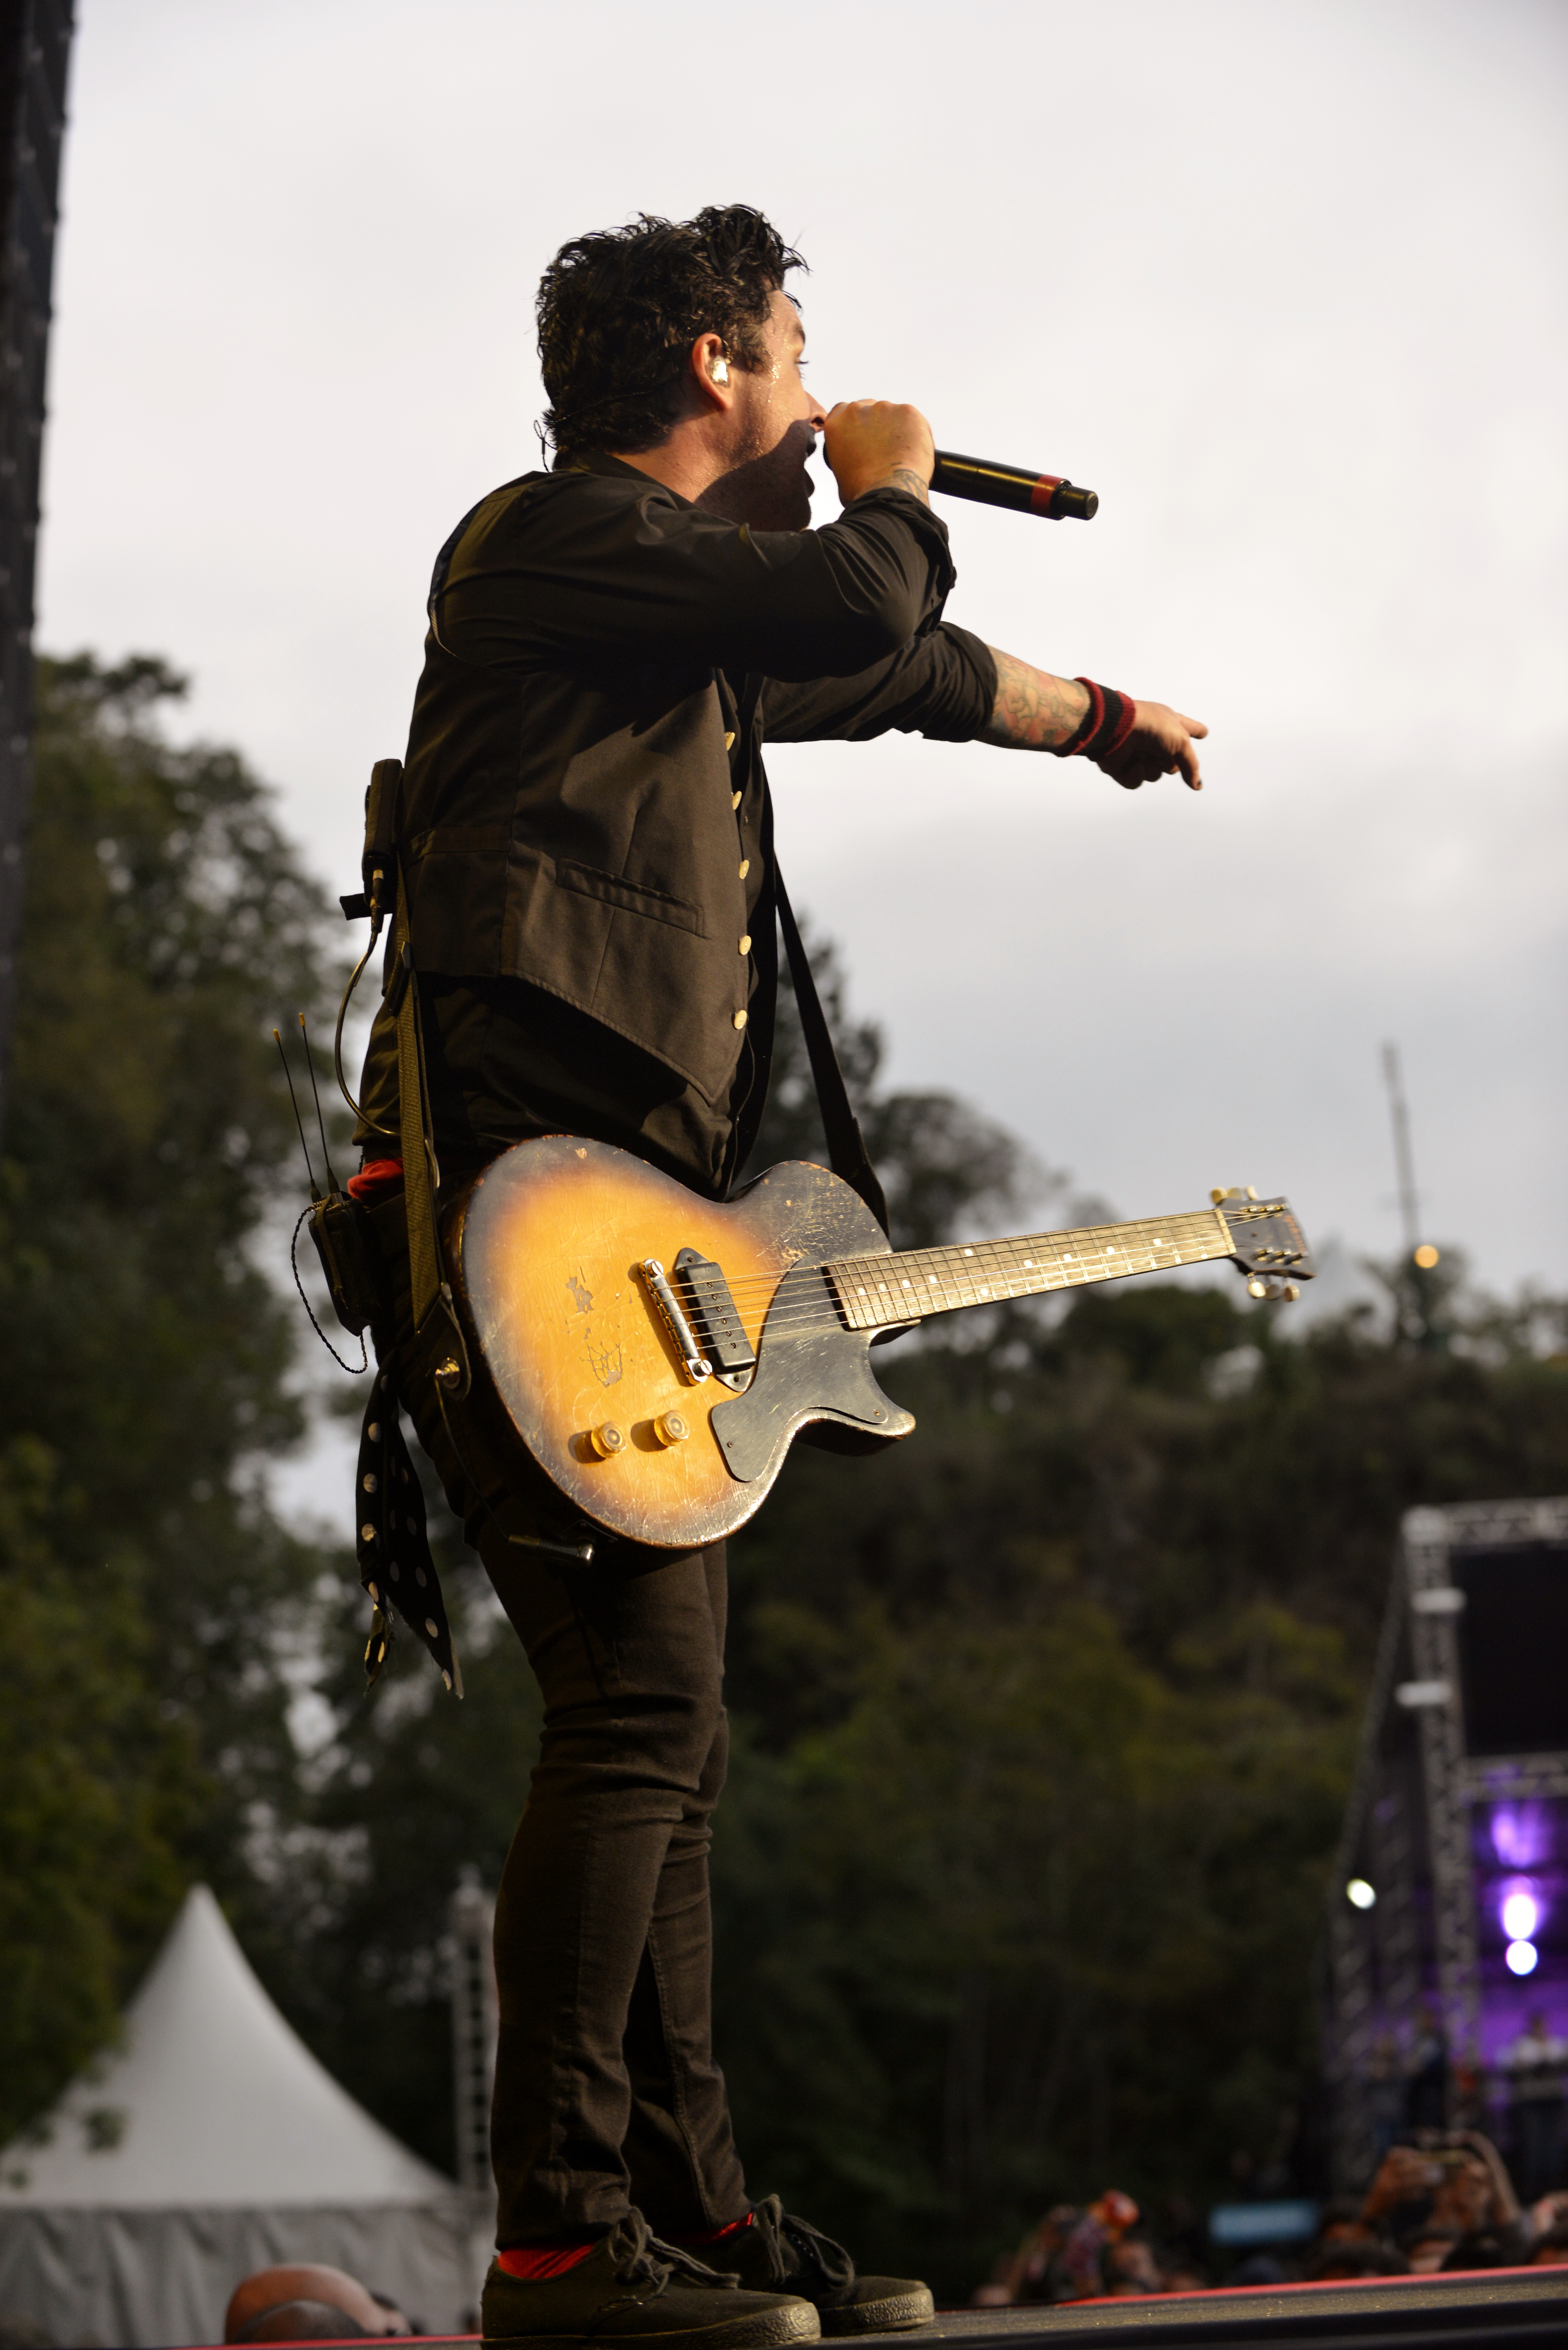
rock, rockroll, shows, musician, music, guitar, plucked string instruments, entertainment, performance, microphone, guitarist, string instrument, musical instrument, performing arts, singing, event